Riehen

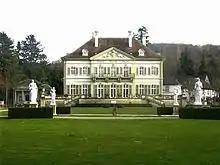
Neuer Wenkenhof

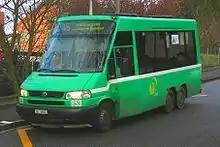
Bus in Riehen

Riehen has a population of . , 18.3% of the population are resident foreign nationals. Over the last 10 years (1999–2009 ) the population has changed at a rate of -0.2%. It has changed at a rate of 4.9% due to migration and at a rate of -4.9% due to births and deaths.